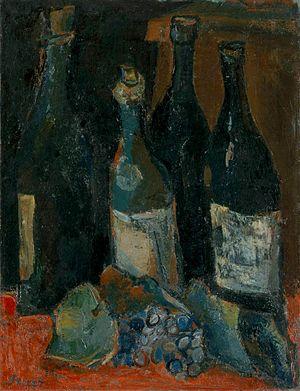
Huile sur toile, 1947
Marcel Poncet, né le 29 janvier 1894 à Genève et mort le 18 juin 1953 à Lausanne, est un artiste peintre, mosaïste et verrier suisse.